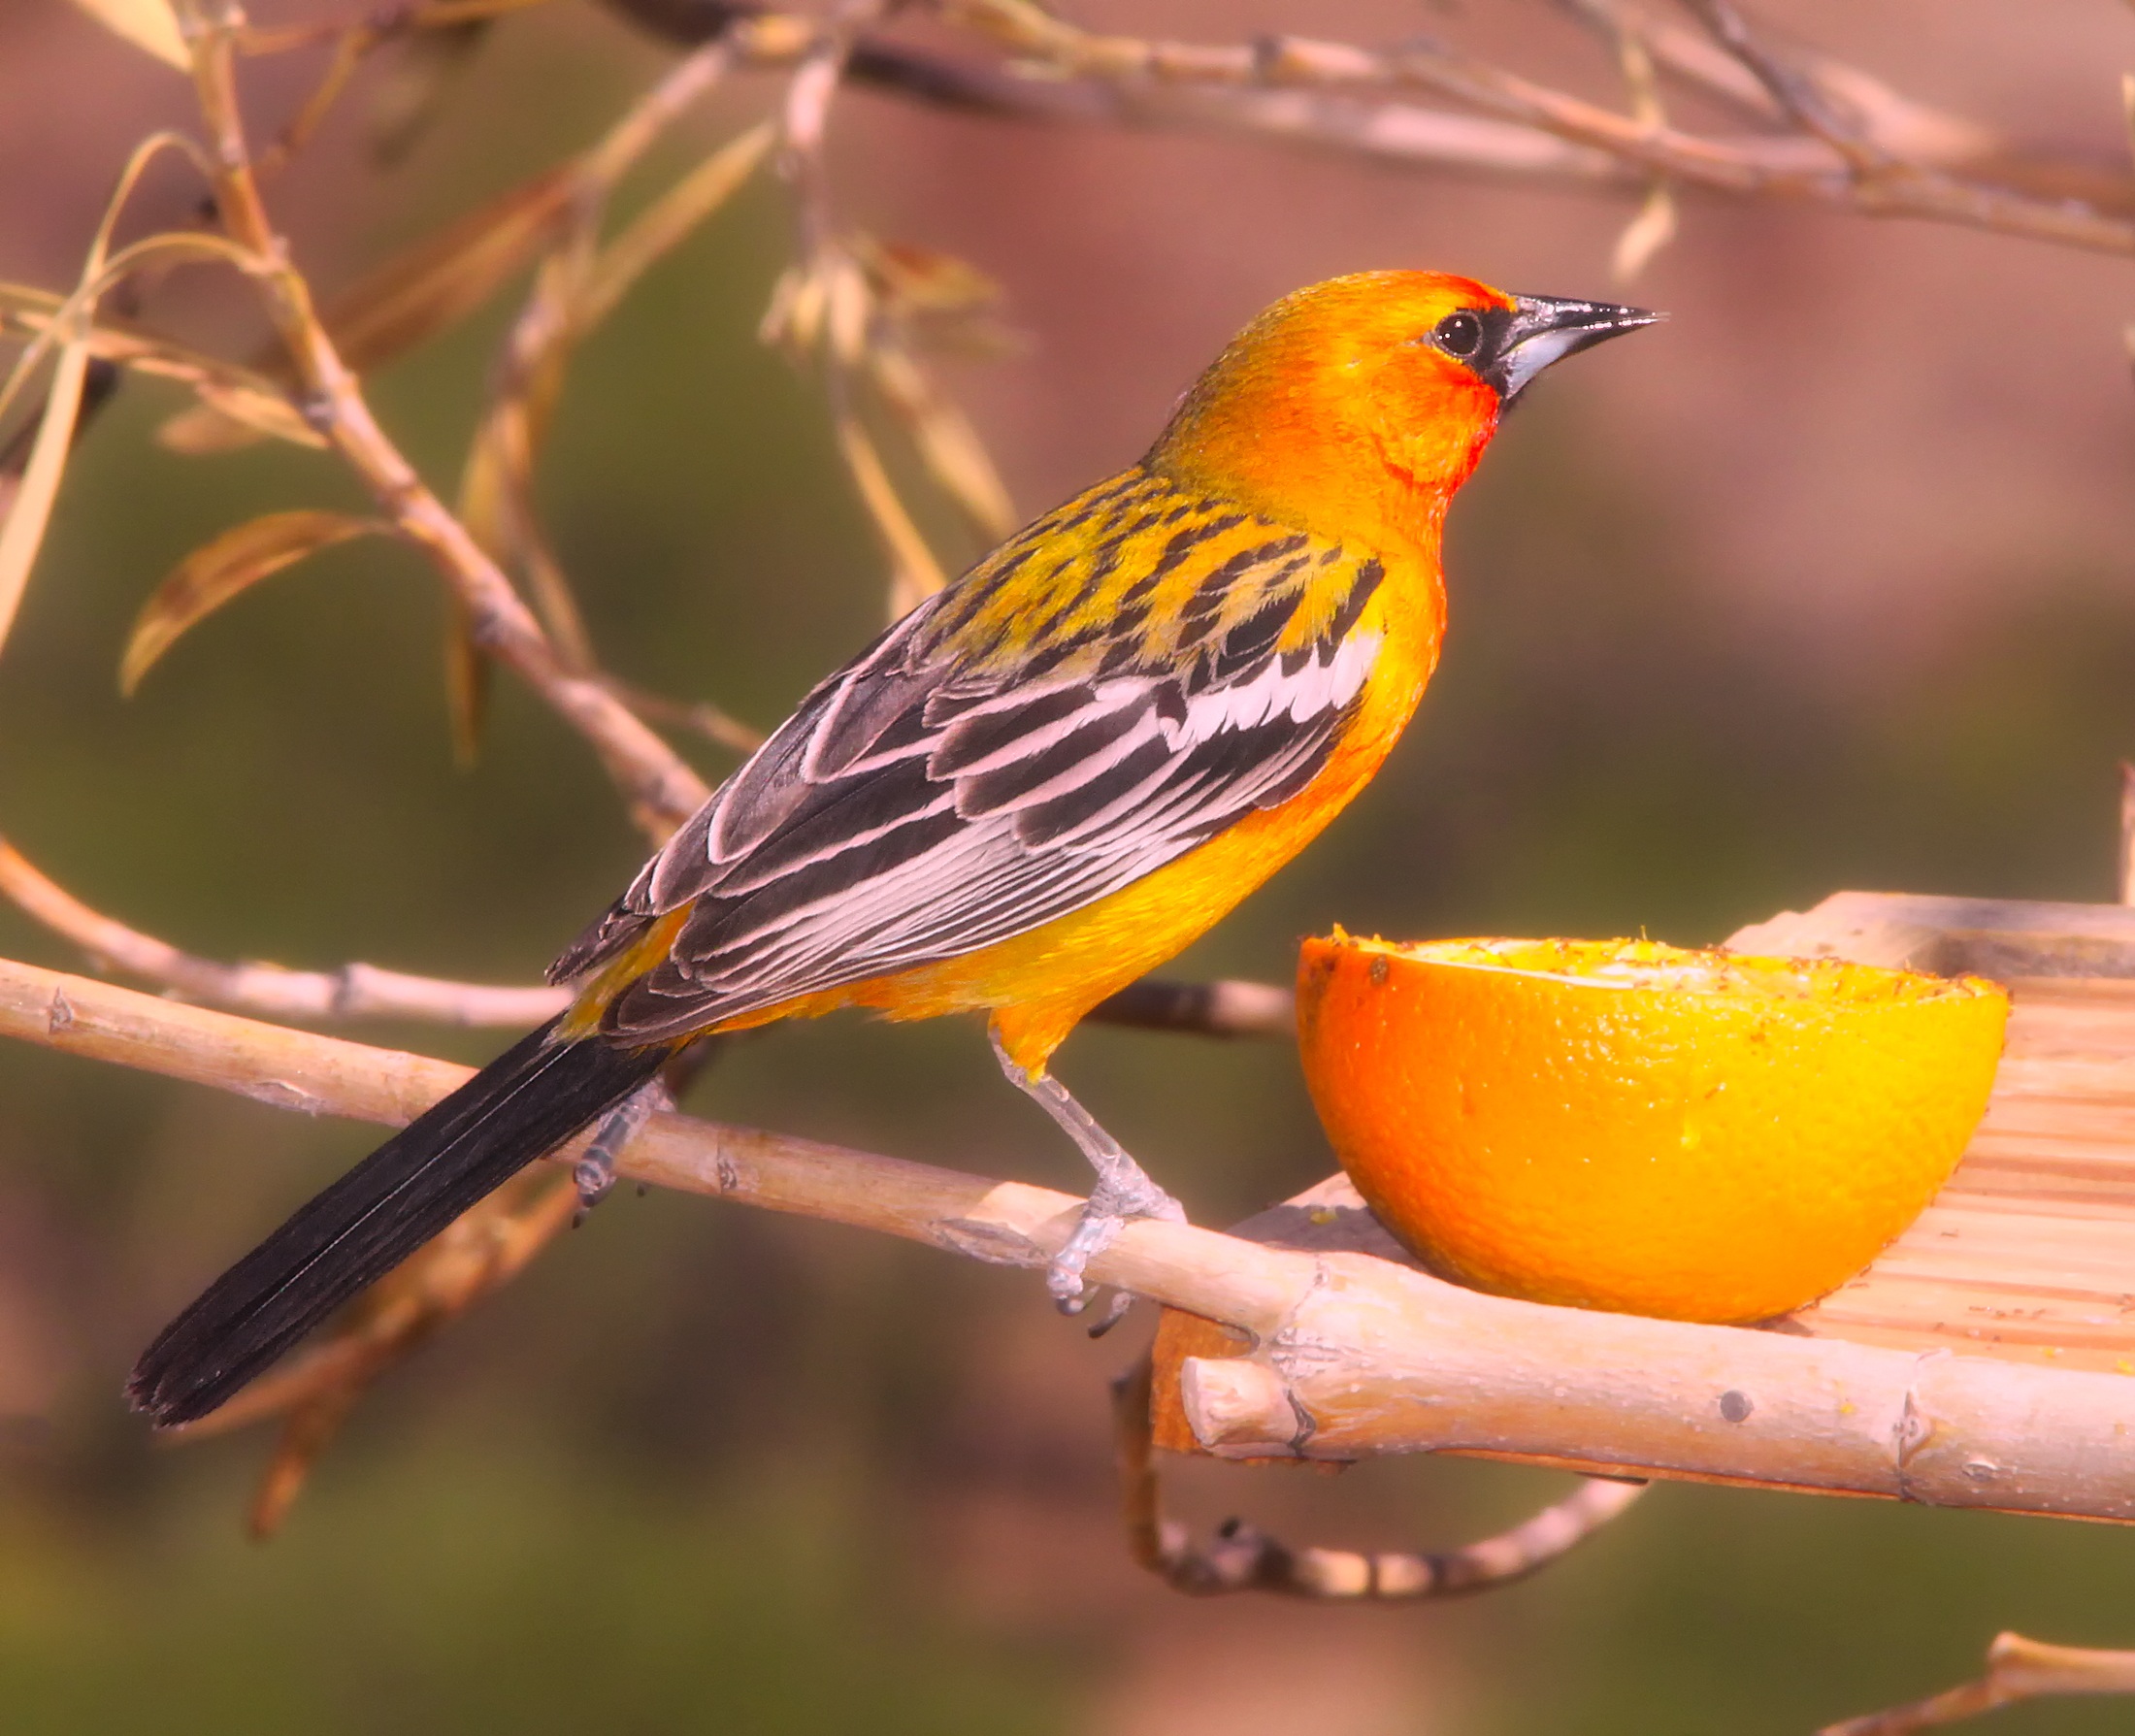
tree, nature, branch, bird, wildlife, orange, beak, macro, yellow, closeup, robin, fauna, twig, outdoors, hdr, vertebrate, beautiful, finch, oriole, old world flycatcher, perching bird, atlantic canary